Question: Please indicate a possible affordance area of the knife that can be used for holding
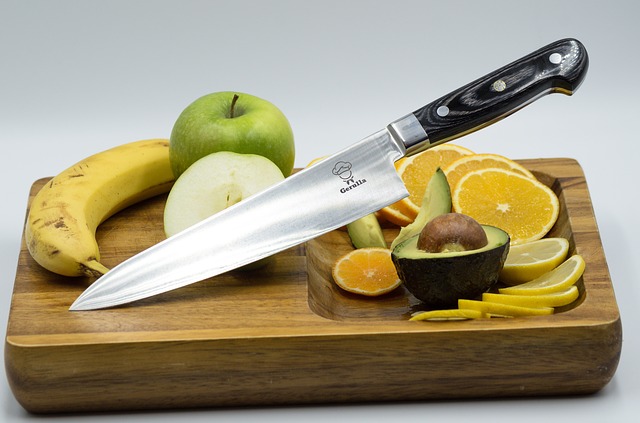
Answer: [384, 38.5, 586, 151.5]